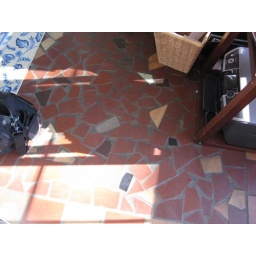
floor in office porch